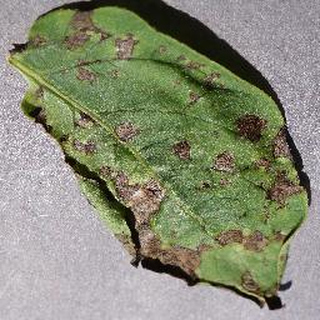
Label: potato_early_blight